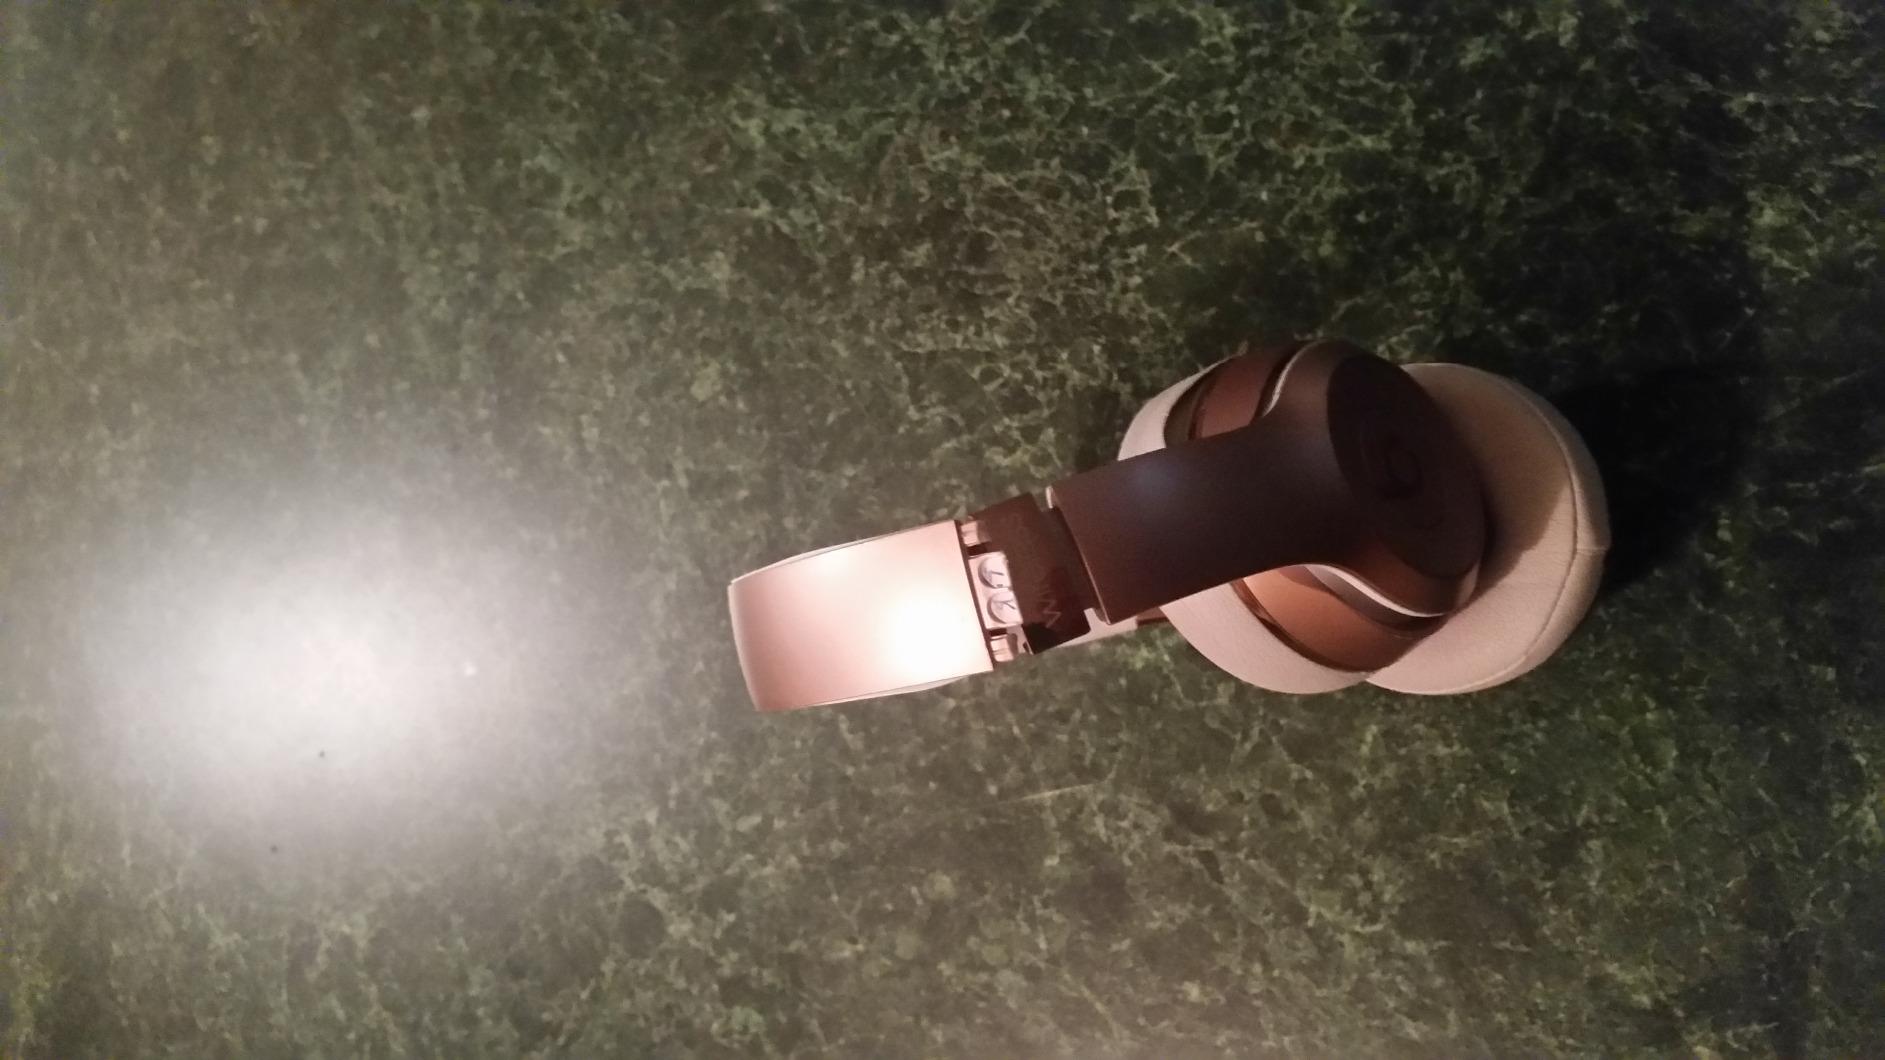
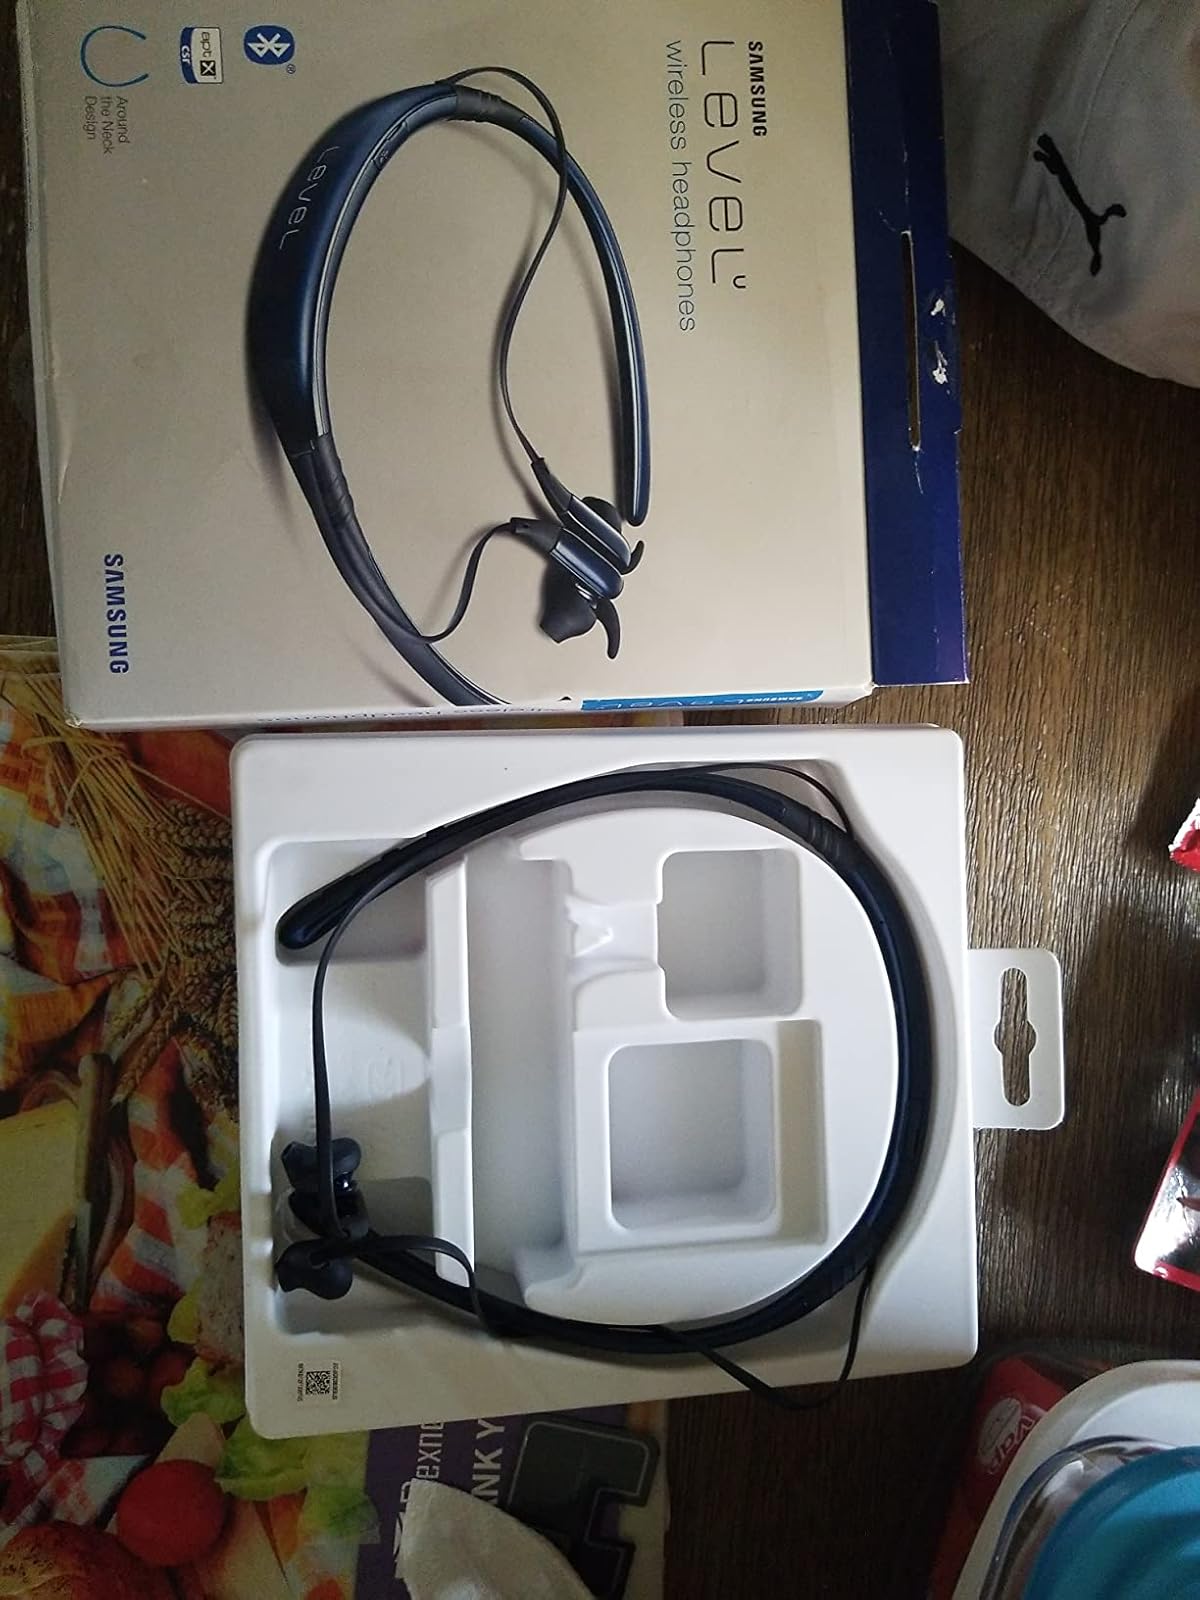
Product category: headphones
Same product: no